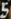
Number: 5